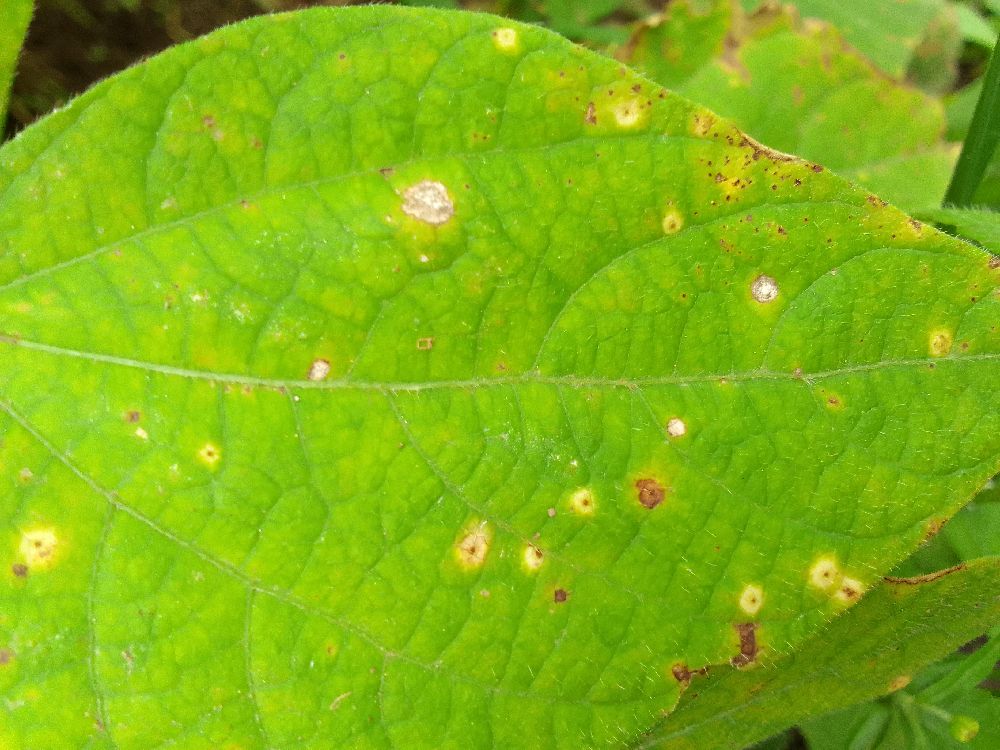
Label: rust